Teotihuacan

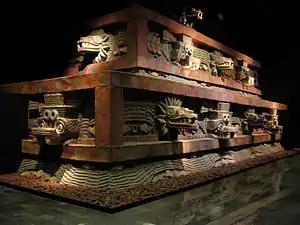
Restored portion of Teotihucan architecture showing the typical Mesoamerican use of red paint complemented on gold and jade decoration upon marble and granite.

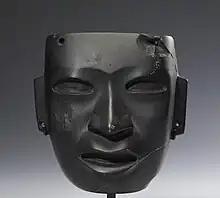
Teotihuacán-style mask, Classical period. Walters Art Museum.

Architectural styles prominent at Teotihuacan are found widely dispersed at a number of distant Mesoamerican sites, which some researchers have interpreted as evidence for Teotihuacan's far-reaching interactions and political or militaristic dominance. A style particularly associated with Teotihuacan is known as "talud-tablero", in which an inwards-sloping external side of a structure ("talud") is surmounted by a rectangular panel ("tablero"). Variants of the generic style are found in a number of Maya region sites including Tikal, Kaminaljuyu, Copan, Becan, and Oxkintok, and particularly in the Petén Basin and the central Guatemalan highlands. The "talud-tablero" style pre-dates its earliest appearance at Teotihuacan in the Early Classic period; it appears to have originated in the Tlaxcala-Puebla region during the Preclassic. Analyses have traced the development into local variants of the "talud-tablero" style at sites such as Tikal, where its use precedes the 5th-century appearance of iconographic motifs shared with Teotihuacan. The "talud-tablero" style disseminated through Mesoamerica generally from the end of the Preclassic period, and not specifically, or solely, via Teotihuacano influence. It is unclear how or from where the style spread into the Maya region. During its zenith, the main structures at Teotihuacan, including the pyramids, were painted in impressive shades of dark red, with some small spots persisting to this day.